Grimanesa Amorós

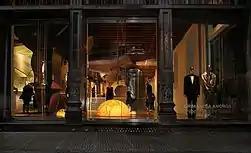

"Uros", was unveiled in the TriBeCa Issey Miyake store, designed by Frank Gehry, in New York City in 2011. This piece, as all other "Uros" installations, was inspired by the Uros people of Peru. It is made of light-diffusing material illuminated from within with LEDs that are programmed in a custom lighting sequence. The light installation, spanning 15 feet long, 9 feet wide, and 26 inches high, is intended to reflect the "natural elegance of sea foam and totora reeds", according to Amorós.